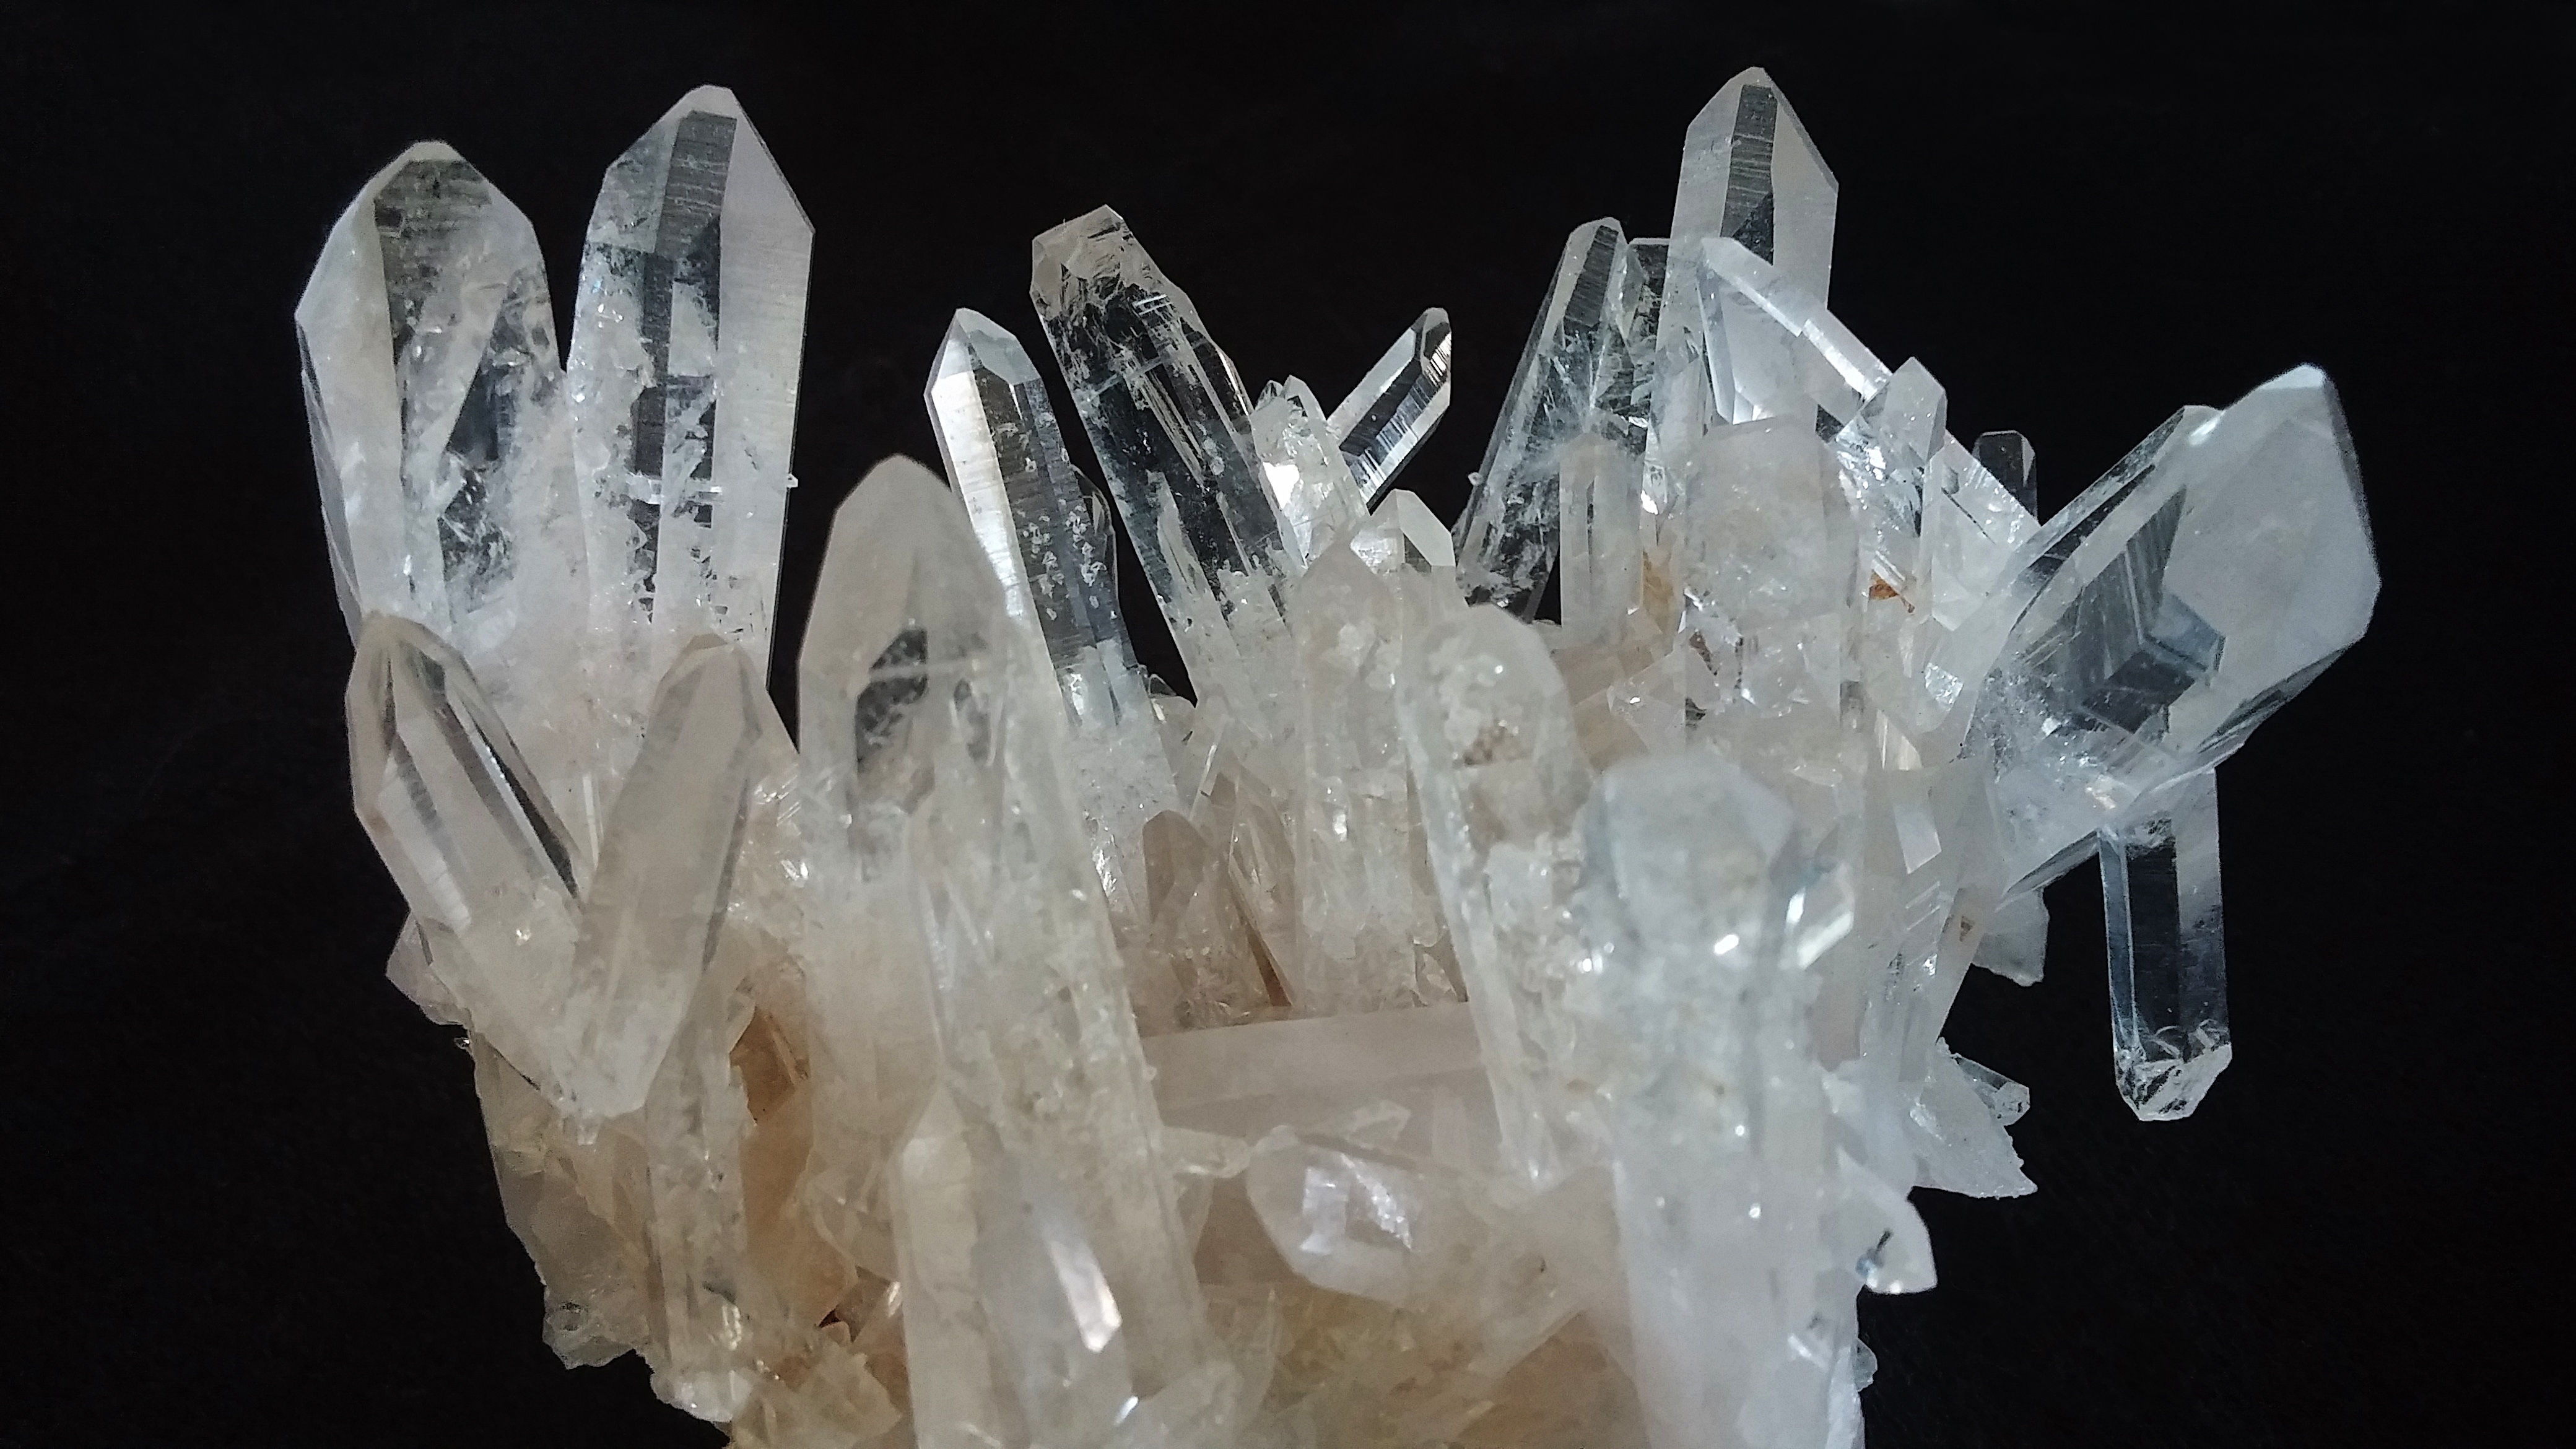
nature, rock, white, stone, clear, natural, rough, transparent, jewellery, geology, translucent, cluster, gem, geological, crystal, gemstone, mineral, specimen, crystalline, quartz, arkansas, black background, facet, healing, hot springs, mineralogy, aggregate, semiprecious, crystal healing, arkansas crystal, quarts, gemology, fashion accessory